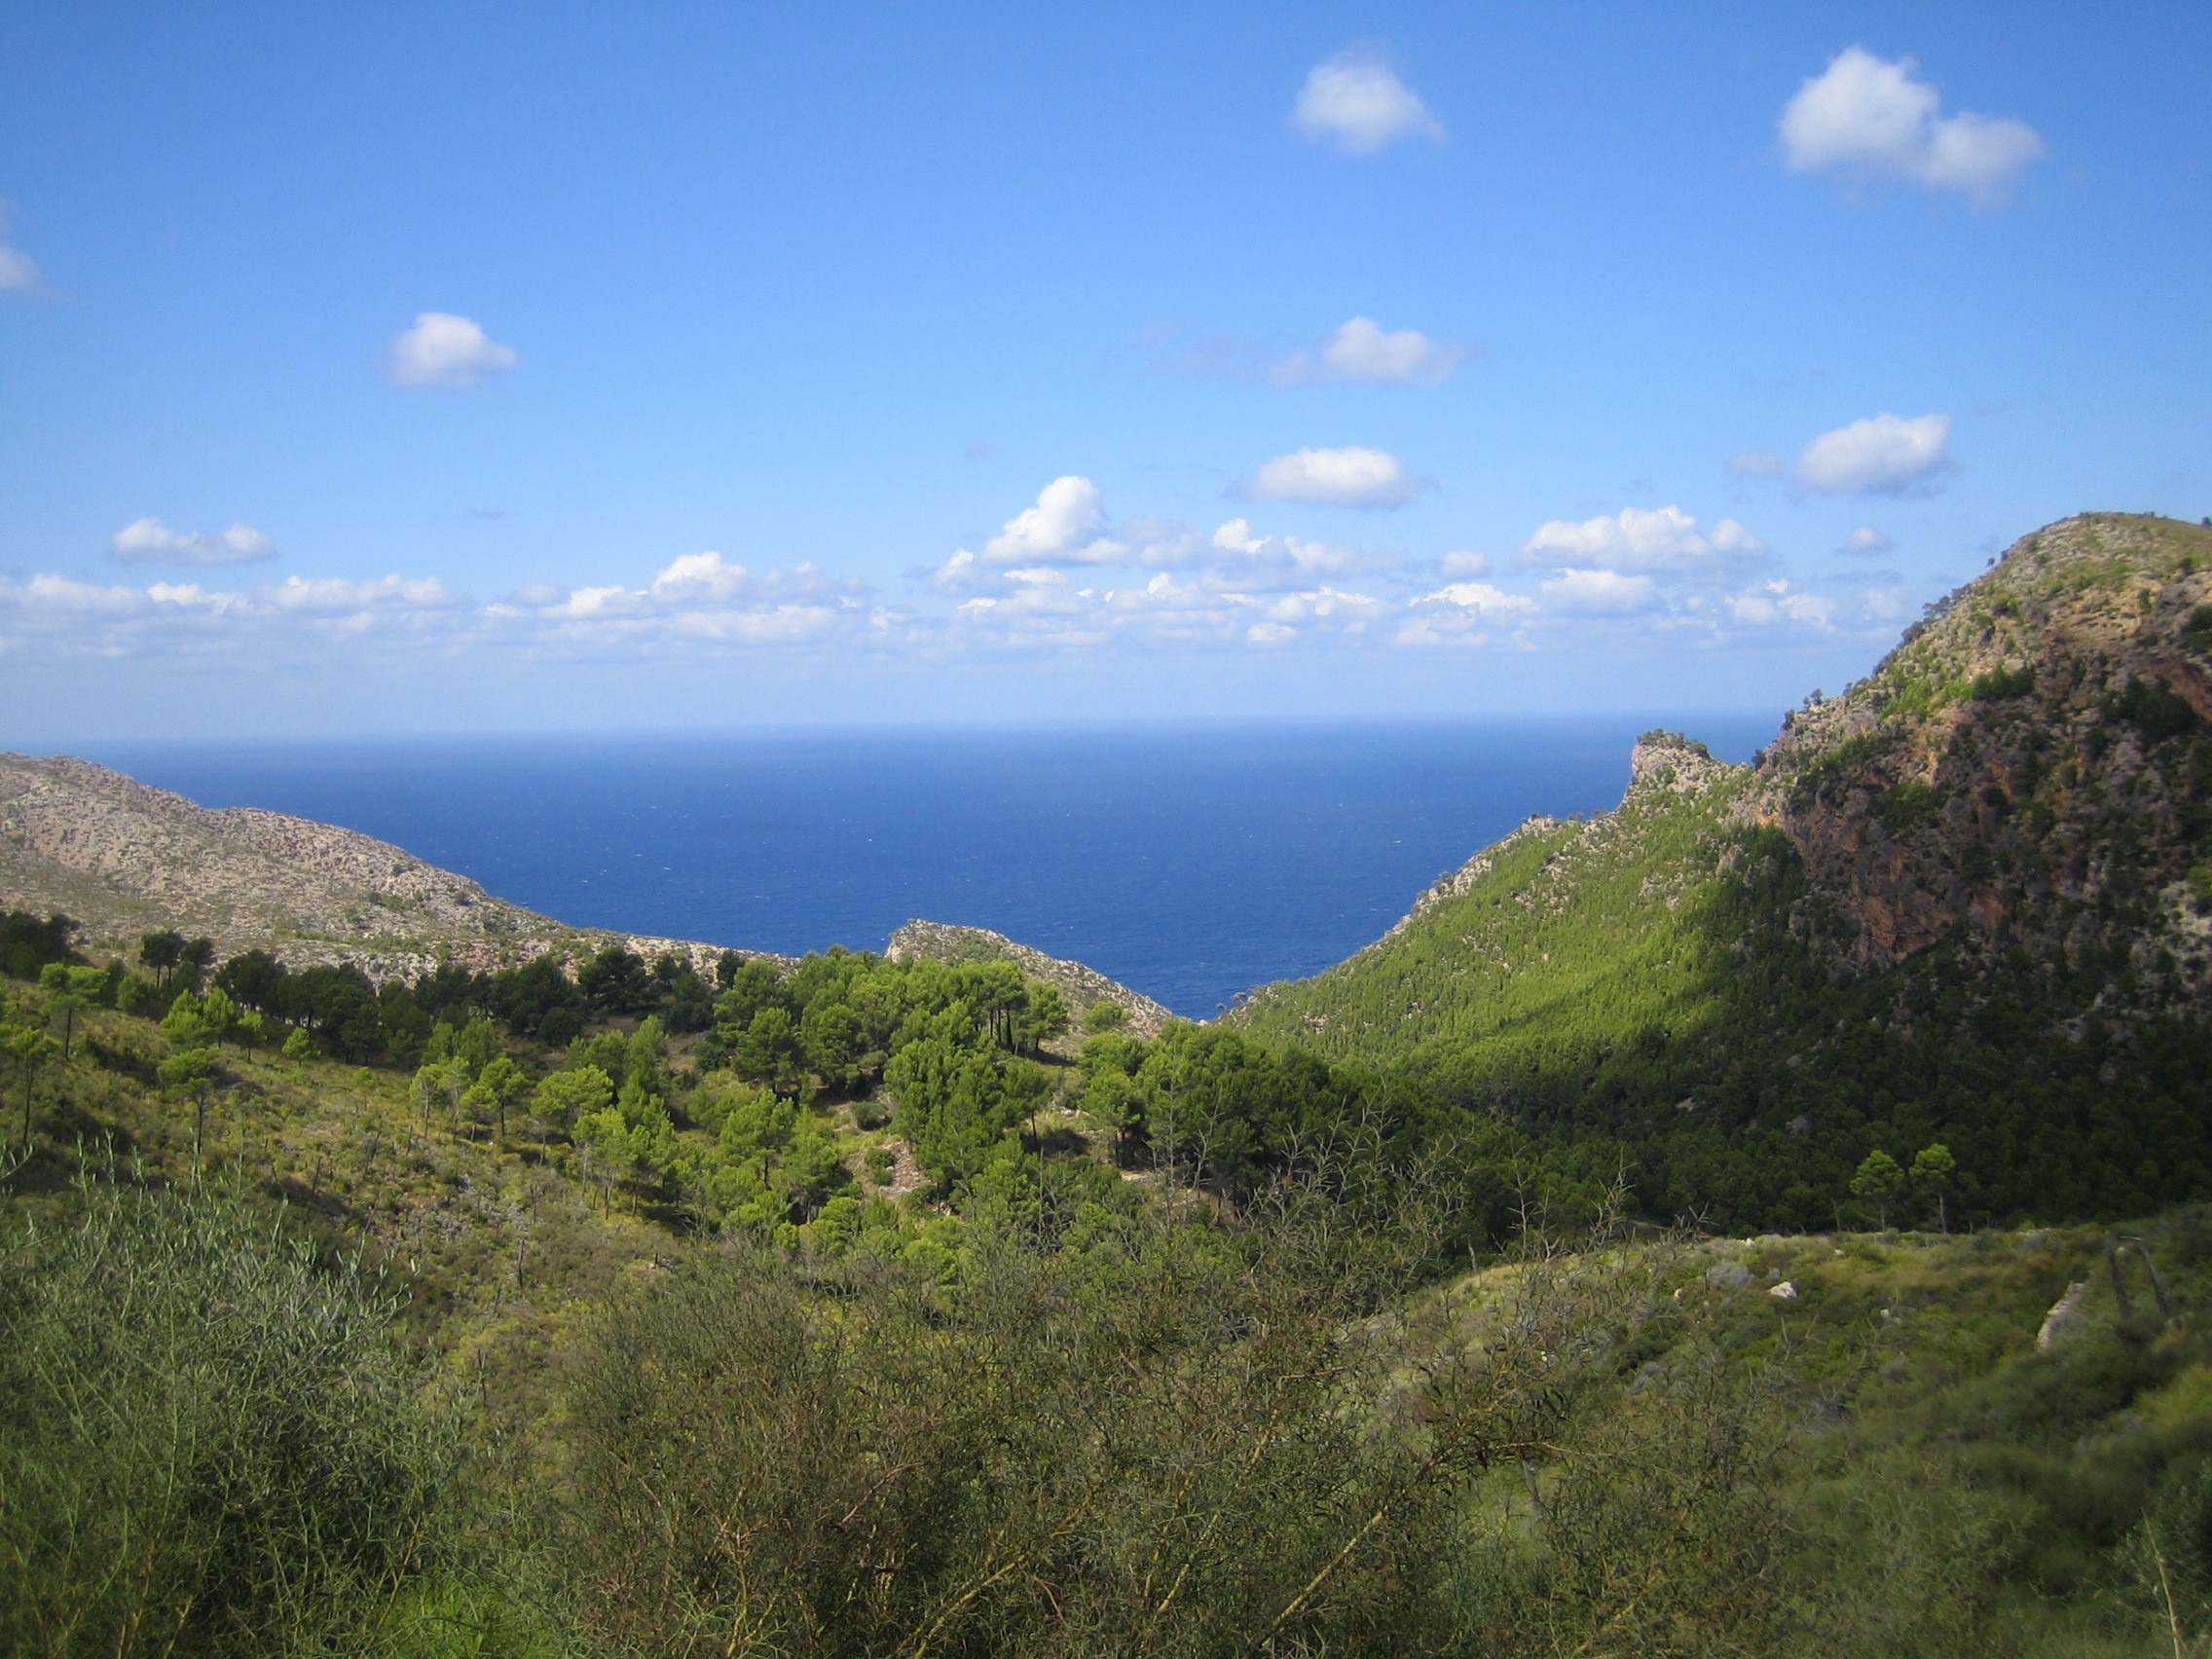
landscape, sea, coast, nature, wilderness, walking, mountain, meadow, hill, adventure, valley, mountain range, cliff, mediterranean, highland, terrain, ridge, plateau, fell, loch, rocky coast, ecosystem, landform, geographical feature, mountainous landforms